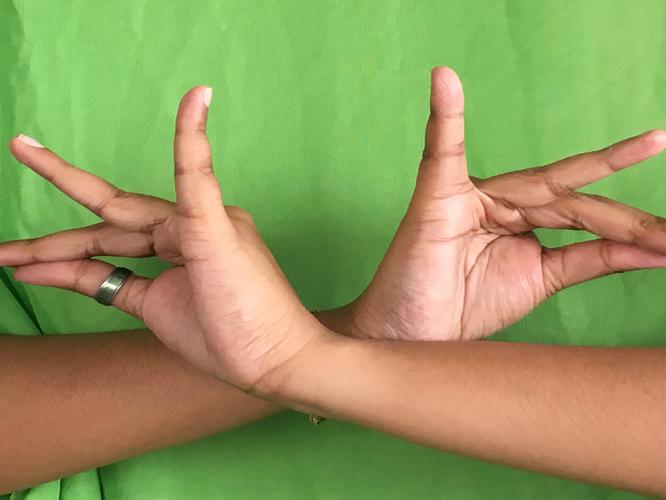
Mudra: Katakavardhana
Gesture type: double_hand